New York State Route 145

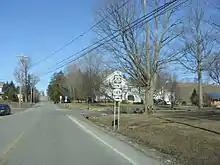
NY 145 northbound at the junction with CR 29 in Lawyersville. Signage is present, pointing drivers to US 20

Now in the village of Cobleskill, NY 7 and NY 145 gain the moniker of East Main Street, crossing over Cobleskill Creek before entering the downtown section of the village. After crossing over railroad tracks, NY 7 and NY 145 bend southwest through the village as East Main Street, a two-lane commercial street. At the intersection with South Grand Street, the routes intersect with NY 10 (North Grand Street). At this intersection, NY 7 forks onto a concurrency with NY 10 south, while NY 145 turns north onto North Grand, running concurrent with NY 10 north. This concurrency lasts three blocks, before NY 10 turns west on Elm Street. NY 145 continues north out of the village of Cobleskill. The route passes west of Cobleskill Rural Cemetery before crossing the town line at Edgewood Drive, back into the town of Cobleskill.